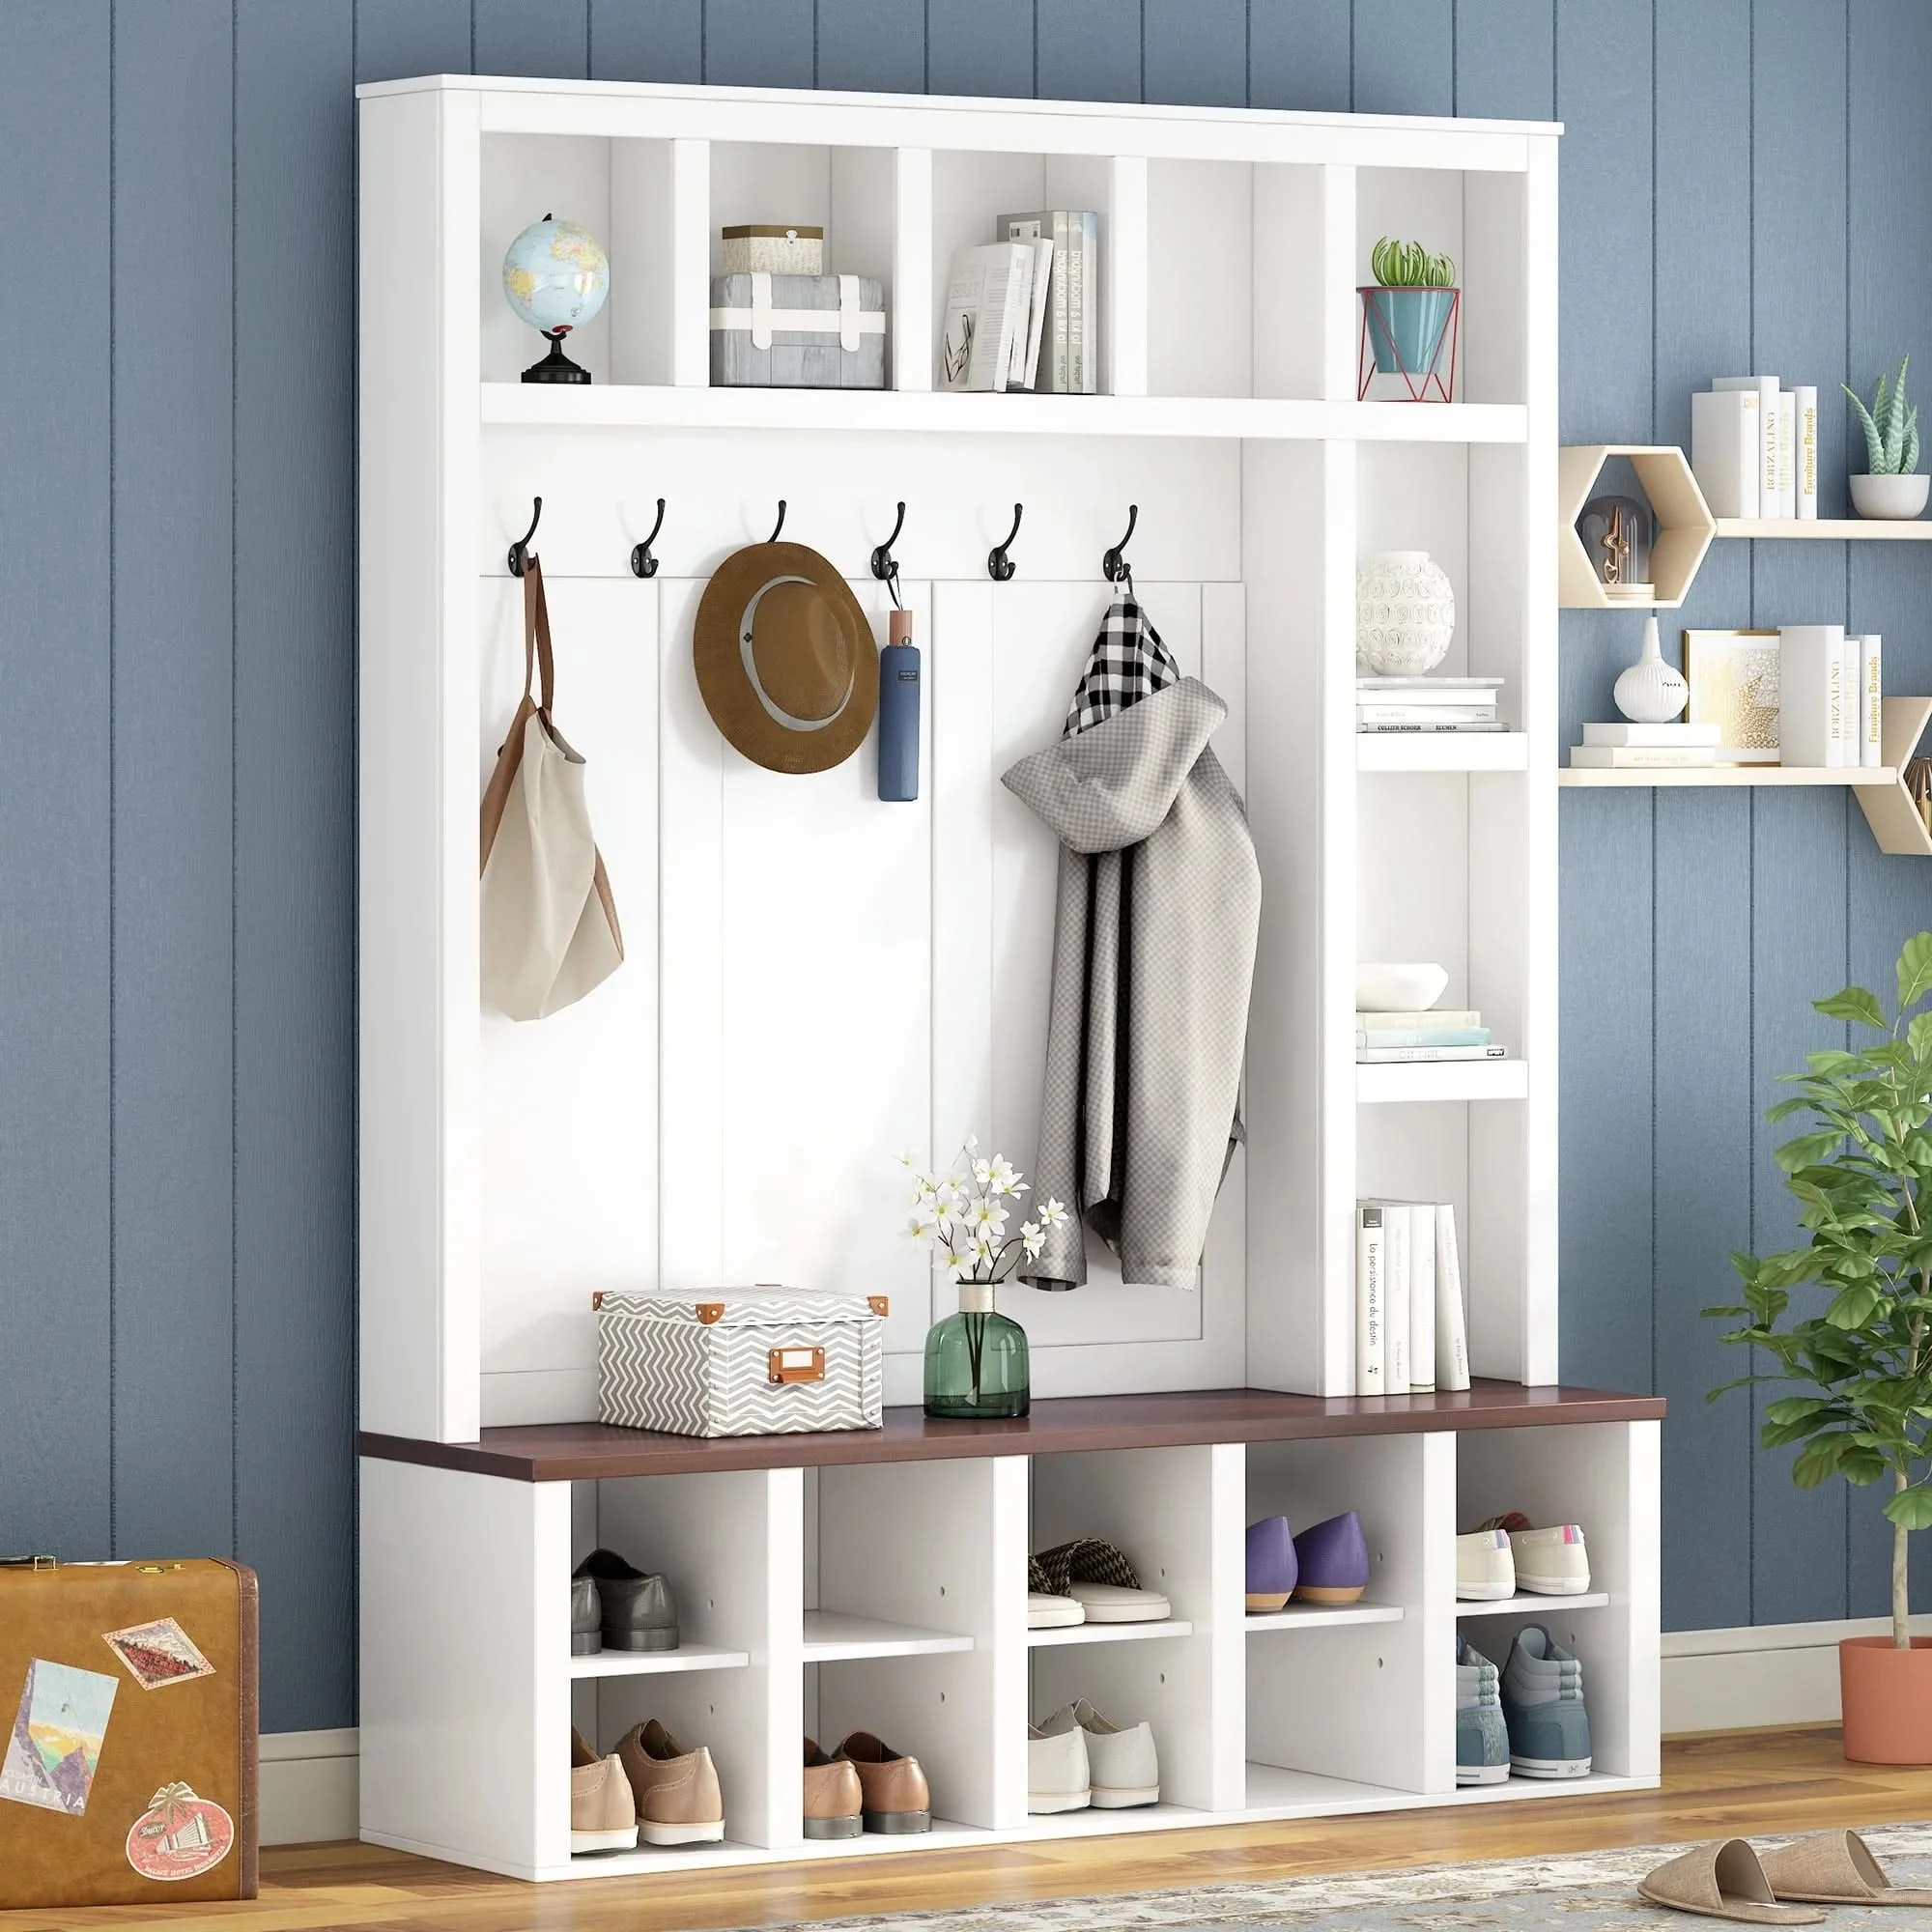
ON-TREND Farmhouse Wooden Style Hall Tree with 6 Hooks, Practical Walnut Storage Bench with Adjustable Shelves, 4-in-1 Entryway Shoe Cabinet with 13 Cubbies for Mudroom, Living Room, White, 76.7'H
Brand: DTYStore
Specifications Place of Origin China Main Color White+Walnut Main Material Particle Board+MDF Use Case Primary Living Space Dangerous Goods #dangerFlag# Dimensions & Weights Assembled Length (in.) 59.00 Assembled Width (in.) 15.70 Assembled Height (in.) 76.70 Weight (lbs) 143.30 Product Features Minimalist Style: With its simple lines and minimalist aesthetic, this product seamlessly blends into any area of your home, whether it's in the living room, entryway or mudroom. The elegant combination of a walnut-colored seating bench and sleek black hooks offers a timeless look that enhances its appeal. Adjustable Shelves & Ample Storage: With 13 open storage compartments, this hall tree has enough space for all your sundries. Each of the five compartments situated beneath the seat boasts an adjustable shelf, allowing you to easily adjust the height to accommodate shoes of different sizes. Multi-functional 4-in-1 Design: This versatile hall tree cleverly integrates a coat rack, shoe cabinet, sitting bench, and display shelves into a single design, making it an ideal solution for addressing storage needs. No matter where it’s placed, this all-in-one piece keeps your belongings neatly organized and within arm's reach! Sturdy Structure for Long-use: The 0.98inch seating bench ensures enhanced load-bearing stability, allowing you to sit and change shoes comfortably. Additionally, the robust and enduring particle board reinforces the overall stability of the product, while the anti-tipping devices further bolster your confidence in using it for extended periods. Description Multi-functional 4-in-1 Design This versatile hall tree cleverly integrates a coat rack, shoe cabinet, sitting bench, and display shelves into a single design, making it an ideal solution for addressing storage needs. No matter where it’s placed, this all-in-one piece keeps your belongings neatly organized and within arm's reach! Minimalist Style With its simple lines and minimalist aesthetic, this product seamlessly blends into any area of your home, whether it's in the living room, entryway or mudroom. The elegant combination of a walnut-colored seating bench and sleek black hooks offers a timeless look that enhances its appeal. Adjustable Shelves & Ample Storage With 13 open storage compartments, this hall tree has enough space for all your sundries. Each of the five compartments situated beneath the seat boasts an adjustable shelf, allowing you to easily adjust the height to accommodate shoes of different sizes. Sturdy Structure for Long-use The 0.98inch seating bench ensures enhanced load-bearing stability, allowing you to sit and change shoes comfortably. Additionally, the robust and enduring particle board reinforces the overall stability of the product, while the anti-tipping devices further bolster your confidence when using it. Product details Product Type Hall Tree Top Color White Top Material Particle Board Top Finish Application Veneer Bench Color Walnut Bench Material Particle Board Bench Finish Application Veneer Weight Capacity Overall: 385LBS / Bench: 220LBS / Hook: 3.3LBS / Top Compartment: 11LBS / Bottom Panel: 66LBS / Adjustable Shelf: 22LBS Detailed Measurement Overall: 59.0”W x 15.7”D x 76.7”H Country of Origin China Hooks Included Yes Numbers of Hooks 6 Hook Material Metal Bench Panel Thickness 0.98 inch Notice Notice Board finish materials will vary subtly in color tone, surface texture, and veining. Variations are not considered product defects. (Normal use is not affected.) Notice Due to the difference between shooting lights and display resolutions, there may be chromatic aberrations between the picture and the real object and the picture on our website is for reference only. Notice Since the dimensions of our products are manually measured, there may be a little error between the real product and the measurement data. The measurement data is for reference only Level of Assembly Full Assembly Needed Suggested Number of People for Assembly/Install 2 Estimated Time to Set Up 1.5 h Adult Assembly Required Yes Additional Tools Required (Not Included) Power Drill Recommended
Category: Furniture > Benches > Storage & Entryway Benches > Hall Trees